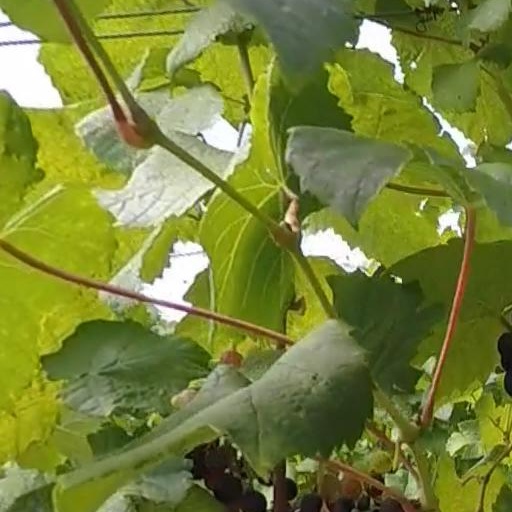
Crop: grape